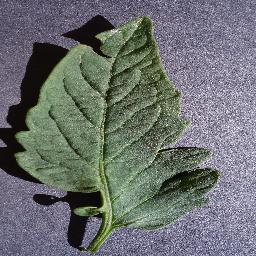
Label: Tomato___healthy